Boris Hybner

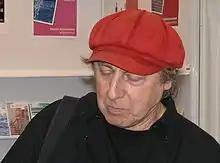

Boris Hybner (5 August 1941 – 2 April 2016) was a Czech actor, director and mime artist.